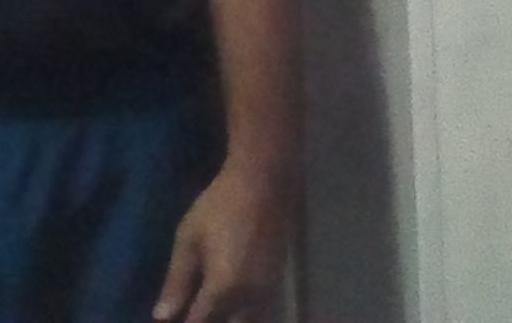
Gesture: no_gesture